2019 Gander RV Duels

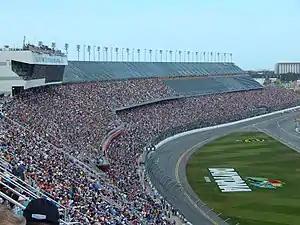
Daytona International Speedway, where the races will be held.

Daytona International Speedway is one of six superspeedways to hold NASCAR races, the others being Michigan International Speedway, Auto Club Speedway, Indianapolis Motor Speedway, Pocono Raceway and Talladega Superspeedway. The standard track at Daytona International Speedway is a four–turn superspeedway that is long. The track's turns are banked at 31 degrees, while the front stretch, the location of the finish line, is banked at 18 degrees.